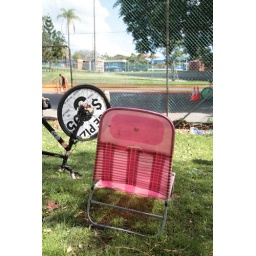
Best seat in the house #2, BB1894